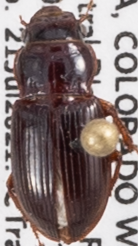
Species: Cratacanthus dubius
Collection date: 2021-08-04
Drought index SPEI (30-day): -1.106
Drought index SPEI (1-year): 0.03
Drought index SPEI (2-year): -0.446